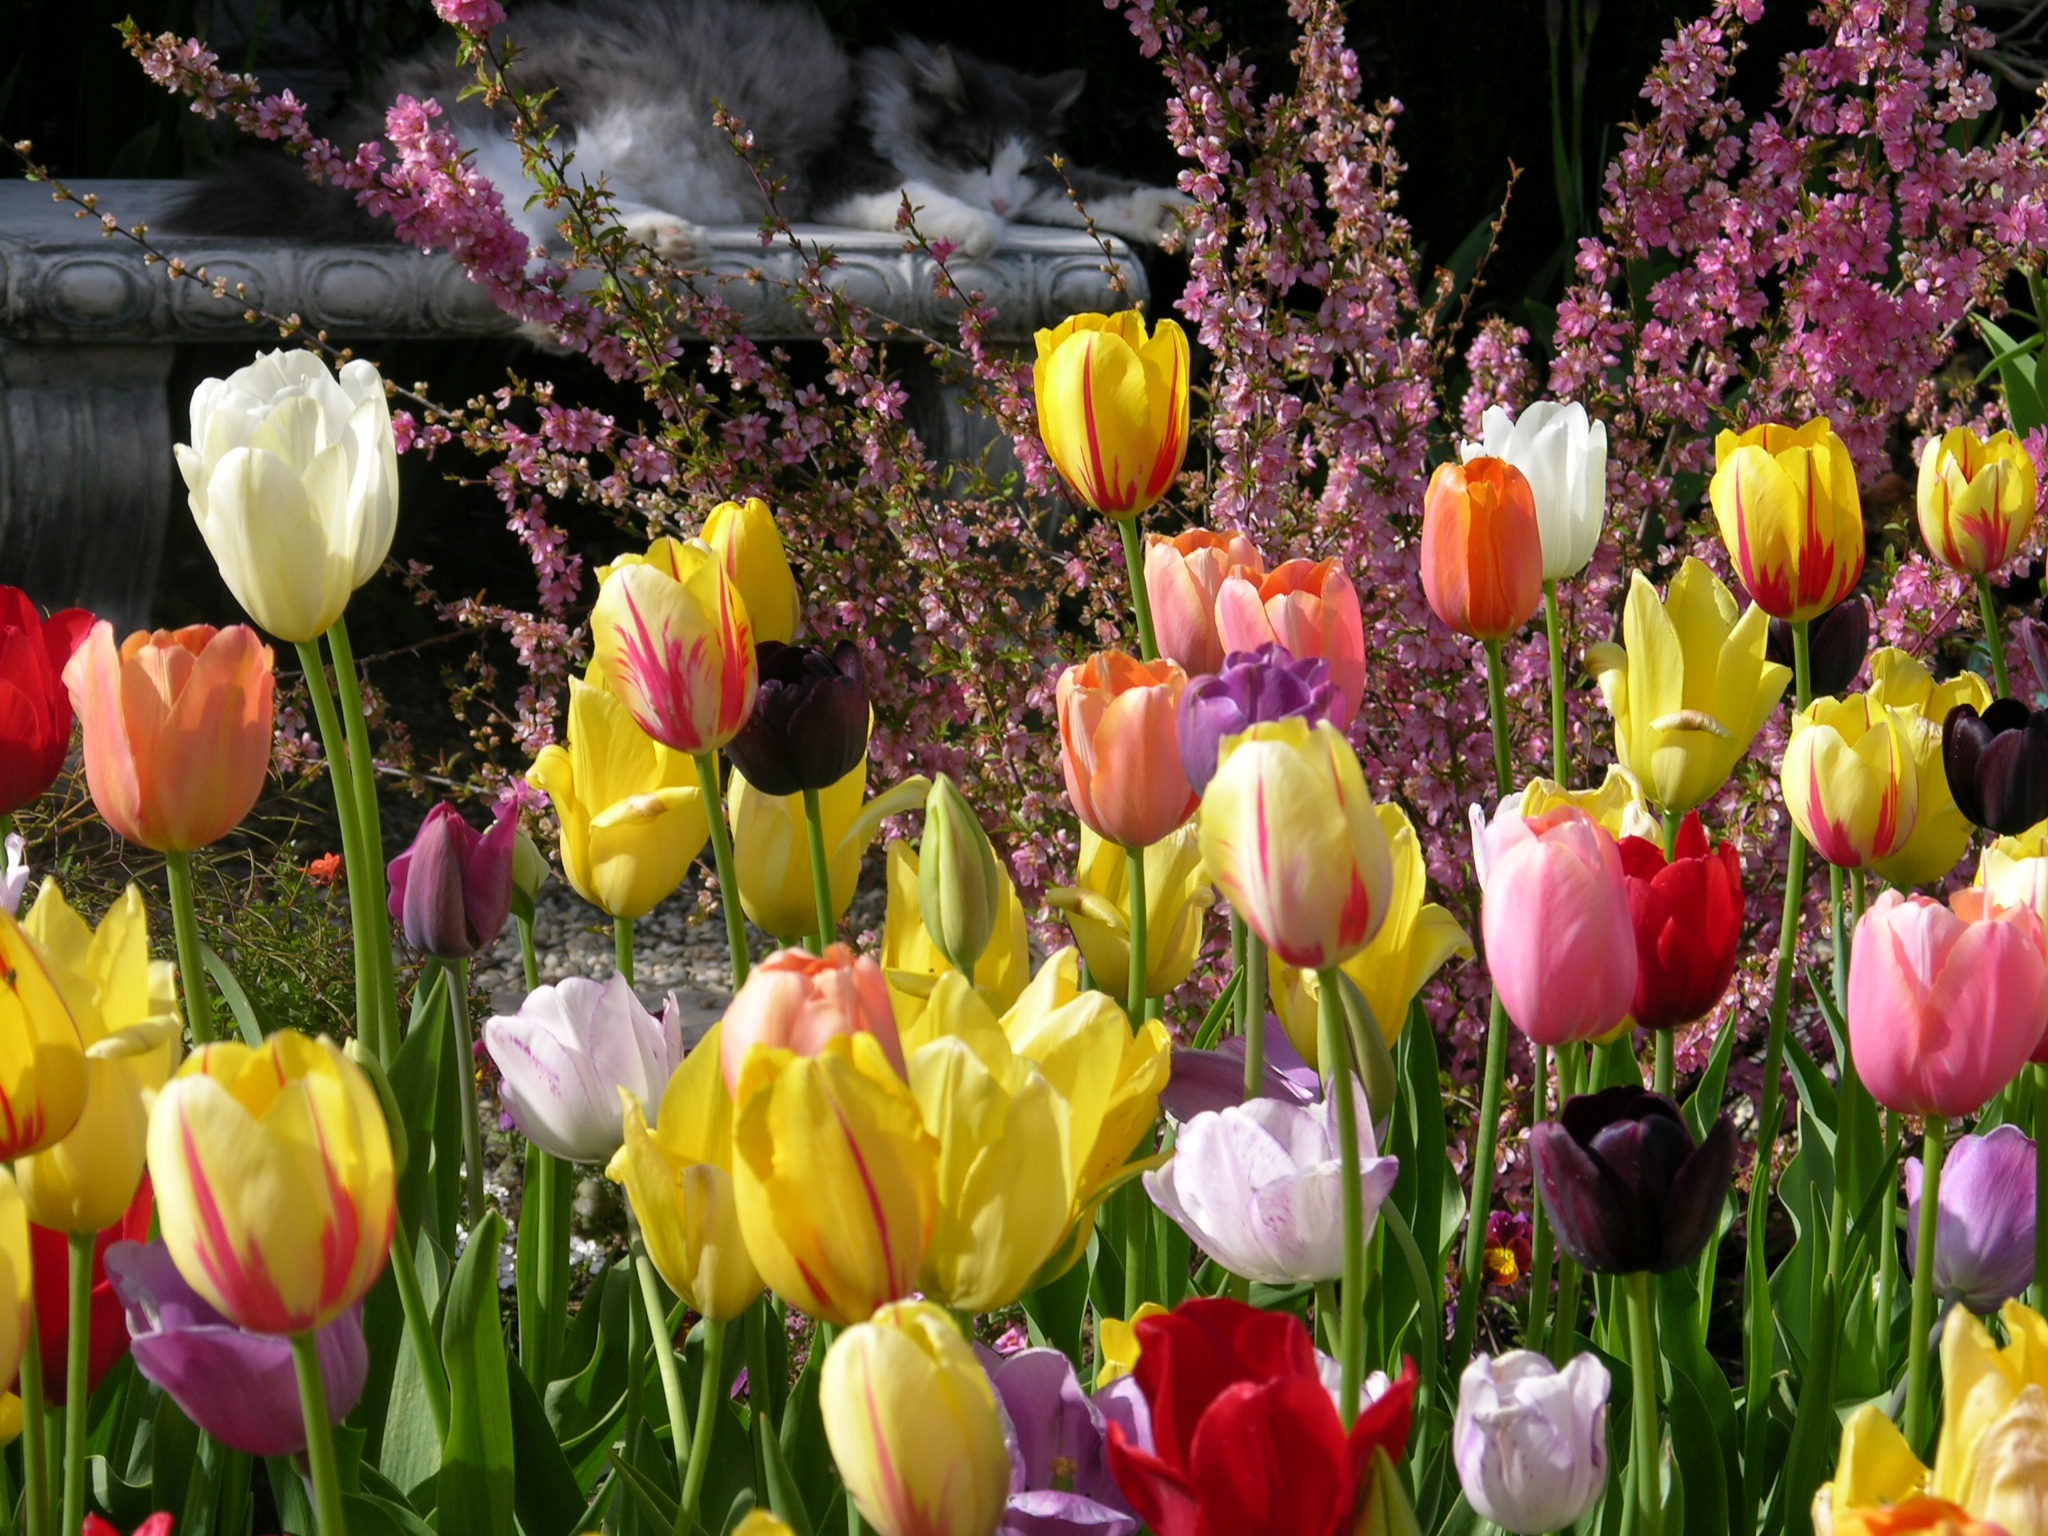
nature, plant, flower, petal, tulip, spring, cat, color, colorful, garden, flora, variety, flowers, gardening, bulbs, seasonal, growing, beautiful, springtime, tulips, blooms, flowering plant, lily family, land plant